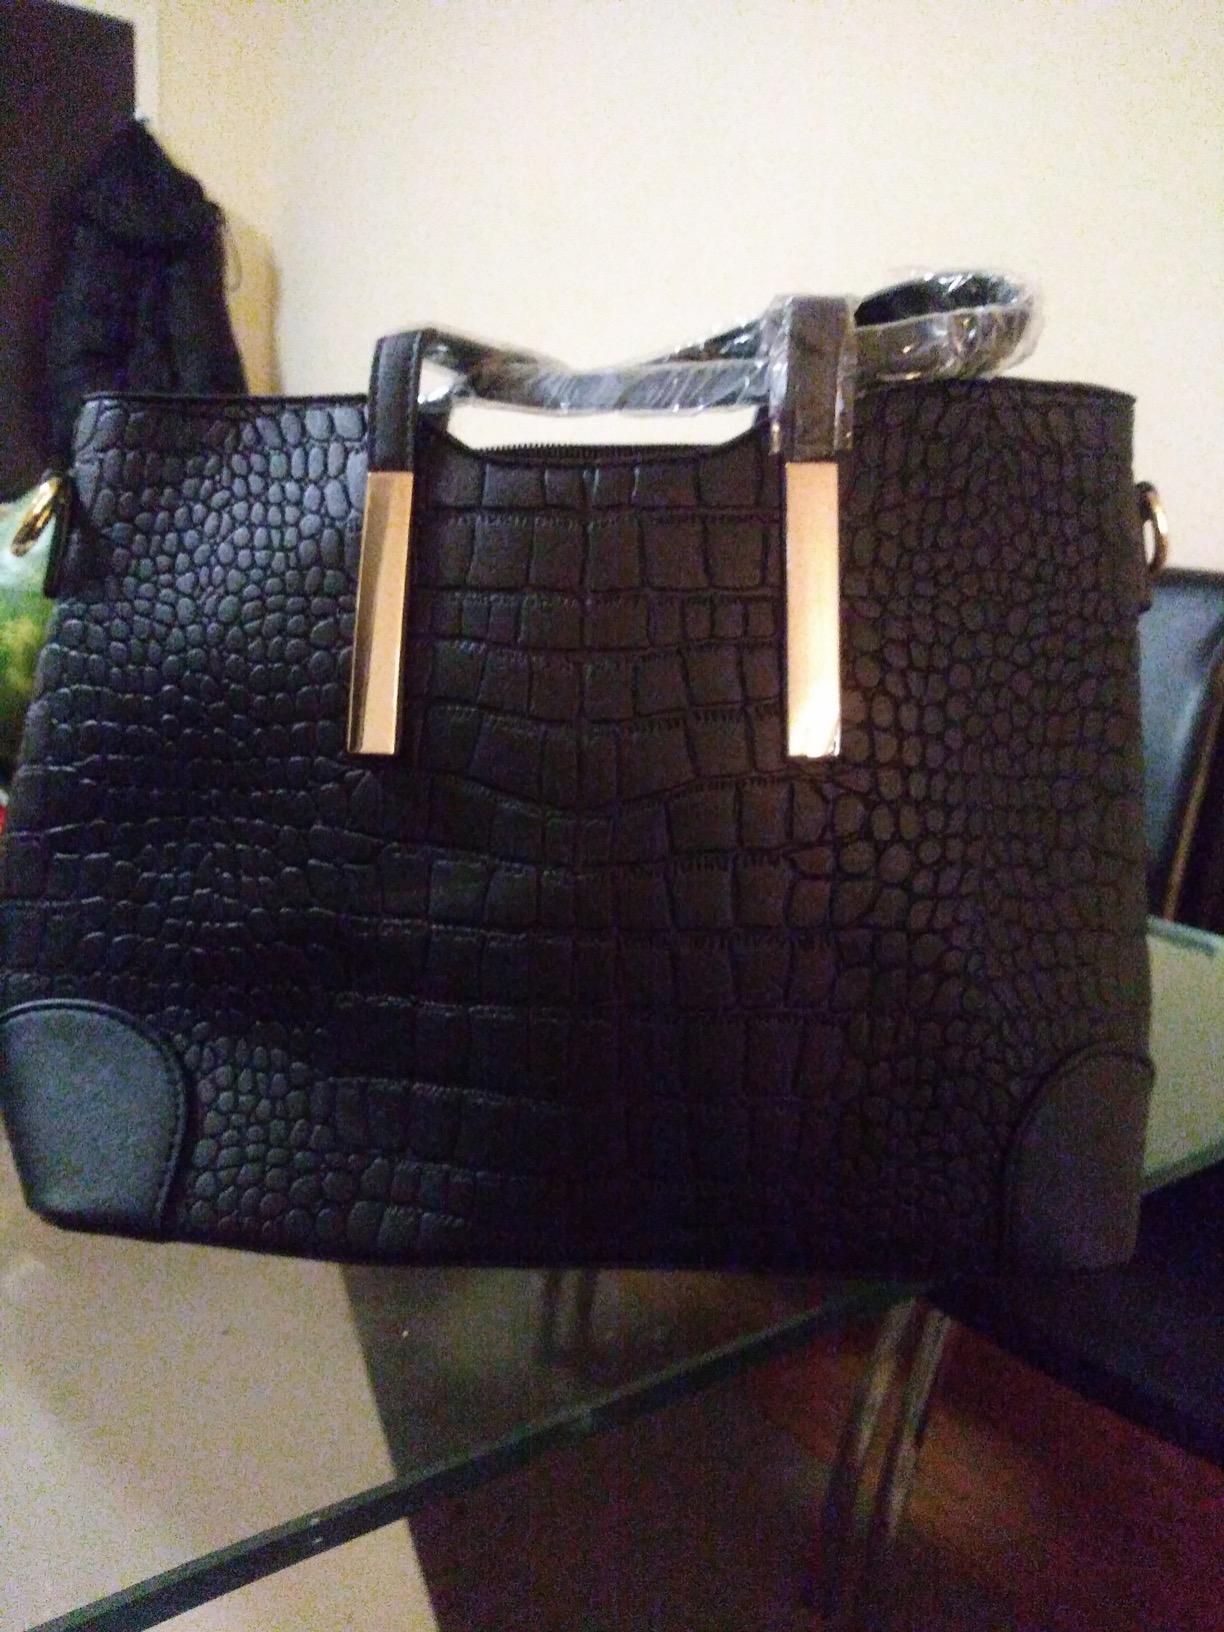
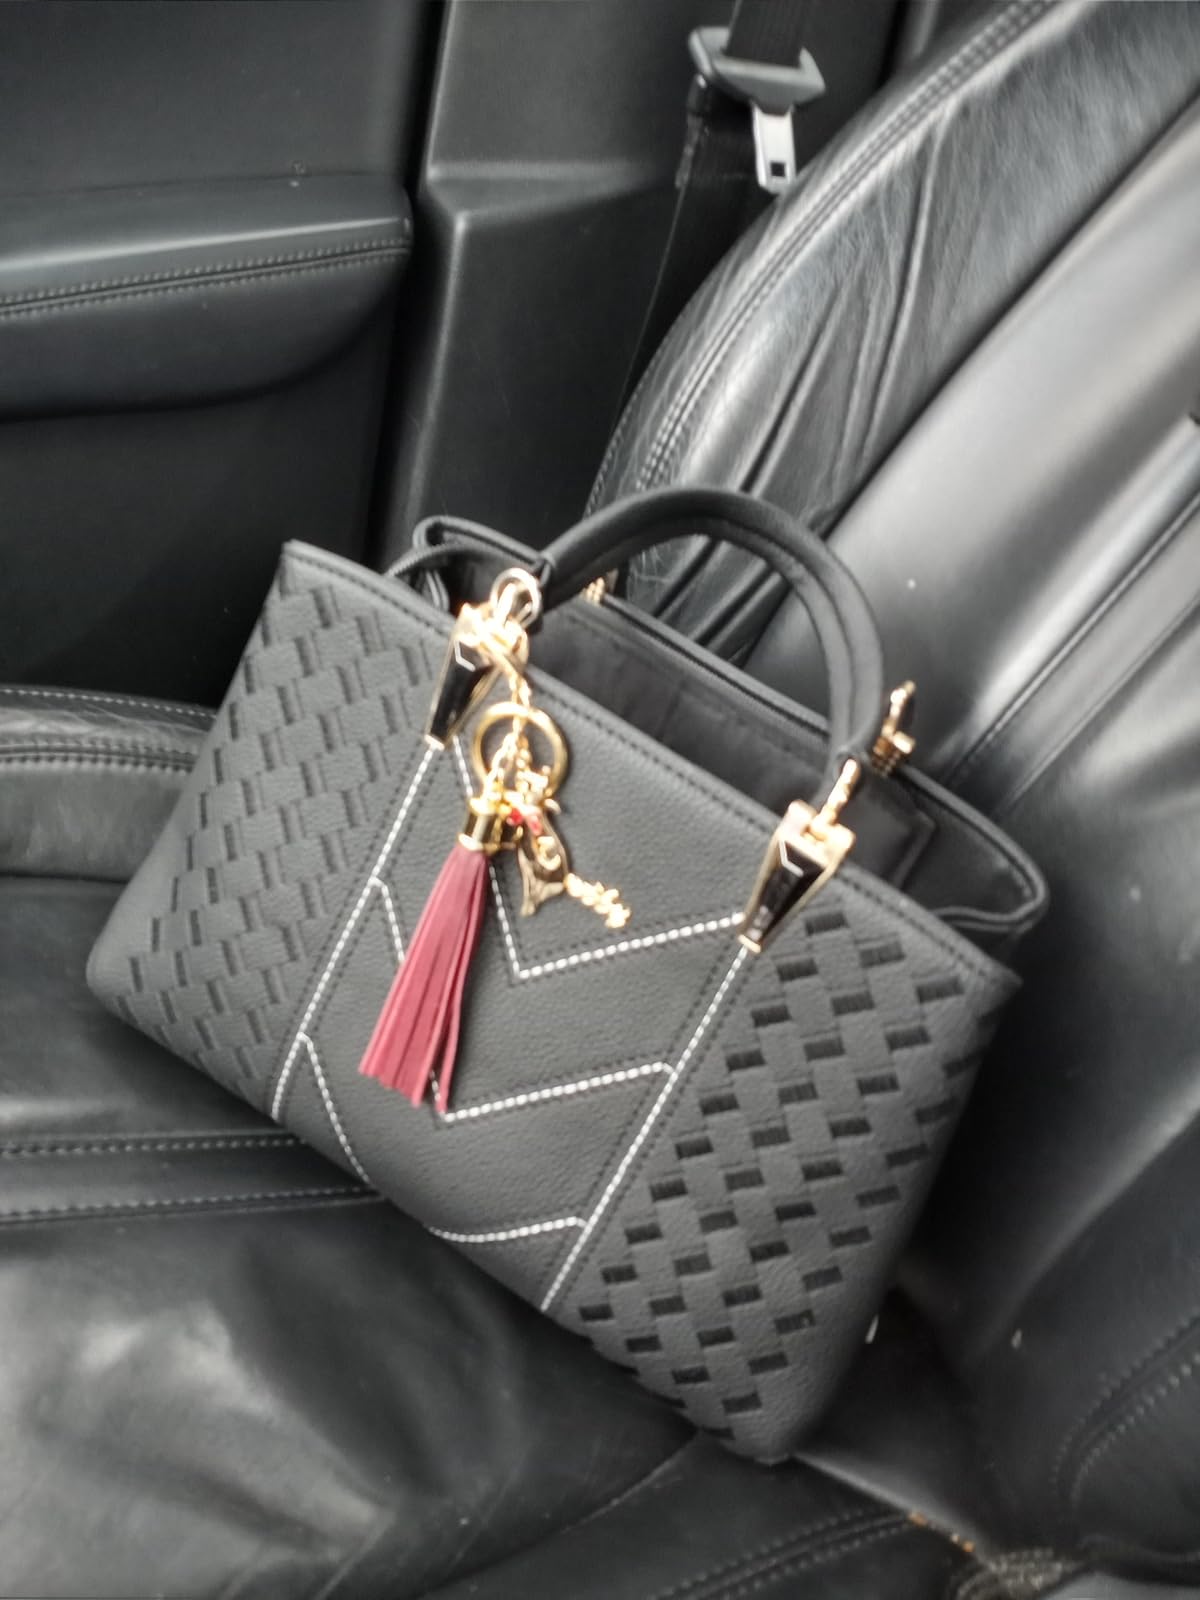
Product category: accessories_handbag
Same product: no